George Walker (novelist)

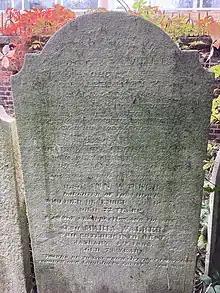
Grave of George Walker in Highgate Cemetery

He was born in Falcon Square, Cripplegate, London, England. He worked as a bookseller and music publisher, a business his son George (1803–1879) also joined. His writings were anti-reform, reacting against writers such as William Godwin and Thomas Holcroft.